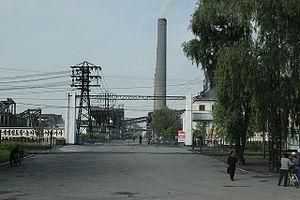
Le vinalon est une fibre synthétique créée à la fin des années 1930 par le savant coréen Ri Sung-gi. La fibre est obtenue à partir du calcaire et de l'anthracite.